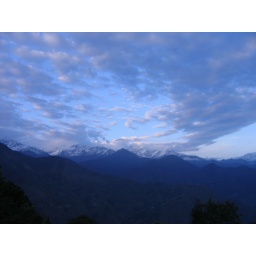
mountains and the sky in the setting sun